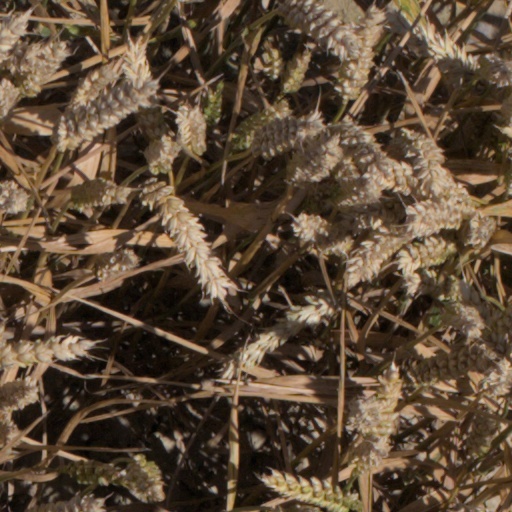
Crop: wheat